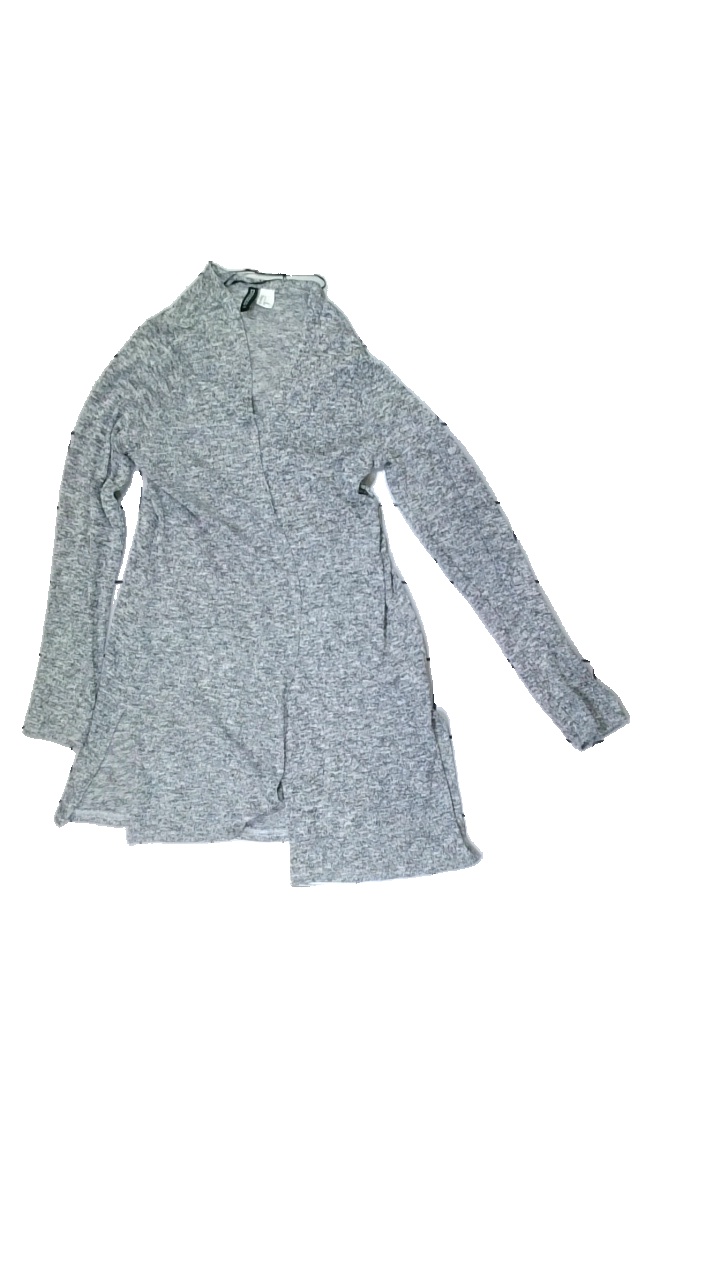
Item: Cardigan (Ladies)
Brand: H&m
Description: marled black and white cardigan
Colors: Black, White
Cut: Regular
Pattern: Other
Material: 81% Viscose 19% Polyester
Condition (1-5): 5
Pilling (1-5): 5
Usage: Reuse
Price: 50-100